70,000 Character Petition

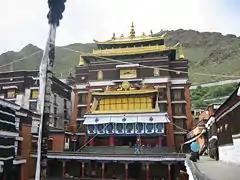
Monastery of Tashilhunpo

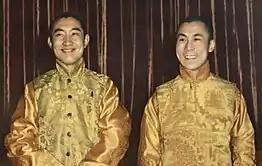
Panchen Lama to the left of the 14th Dalai Lama in the mid-1950s

The Panchen Lama began writing his petition in the monastery of Tashilhunpo in Shigatse, Tibet, continued in his residence in Lhasa, and finished it in Beijing. His stated objective in writing it was "to benefit the Party and the people."